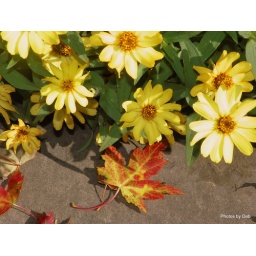
Bright yellow daisies hang over a sidewalk filled with leaves.